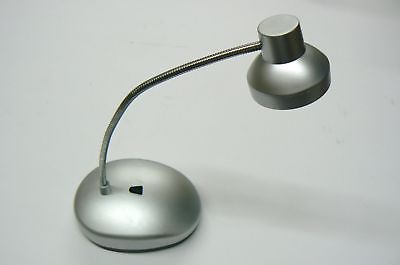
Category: lamp